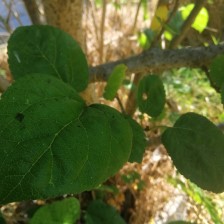
Variety: BlackAustralia